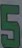
Number: 5